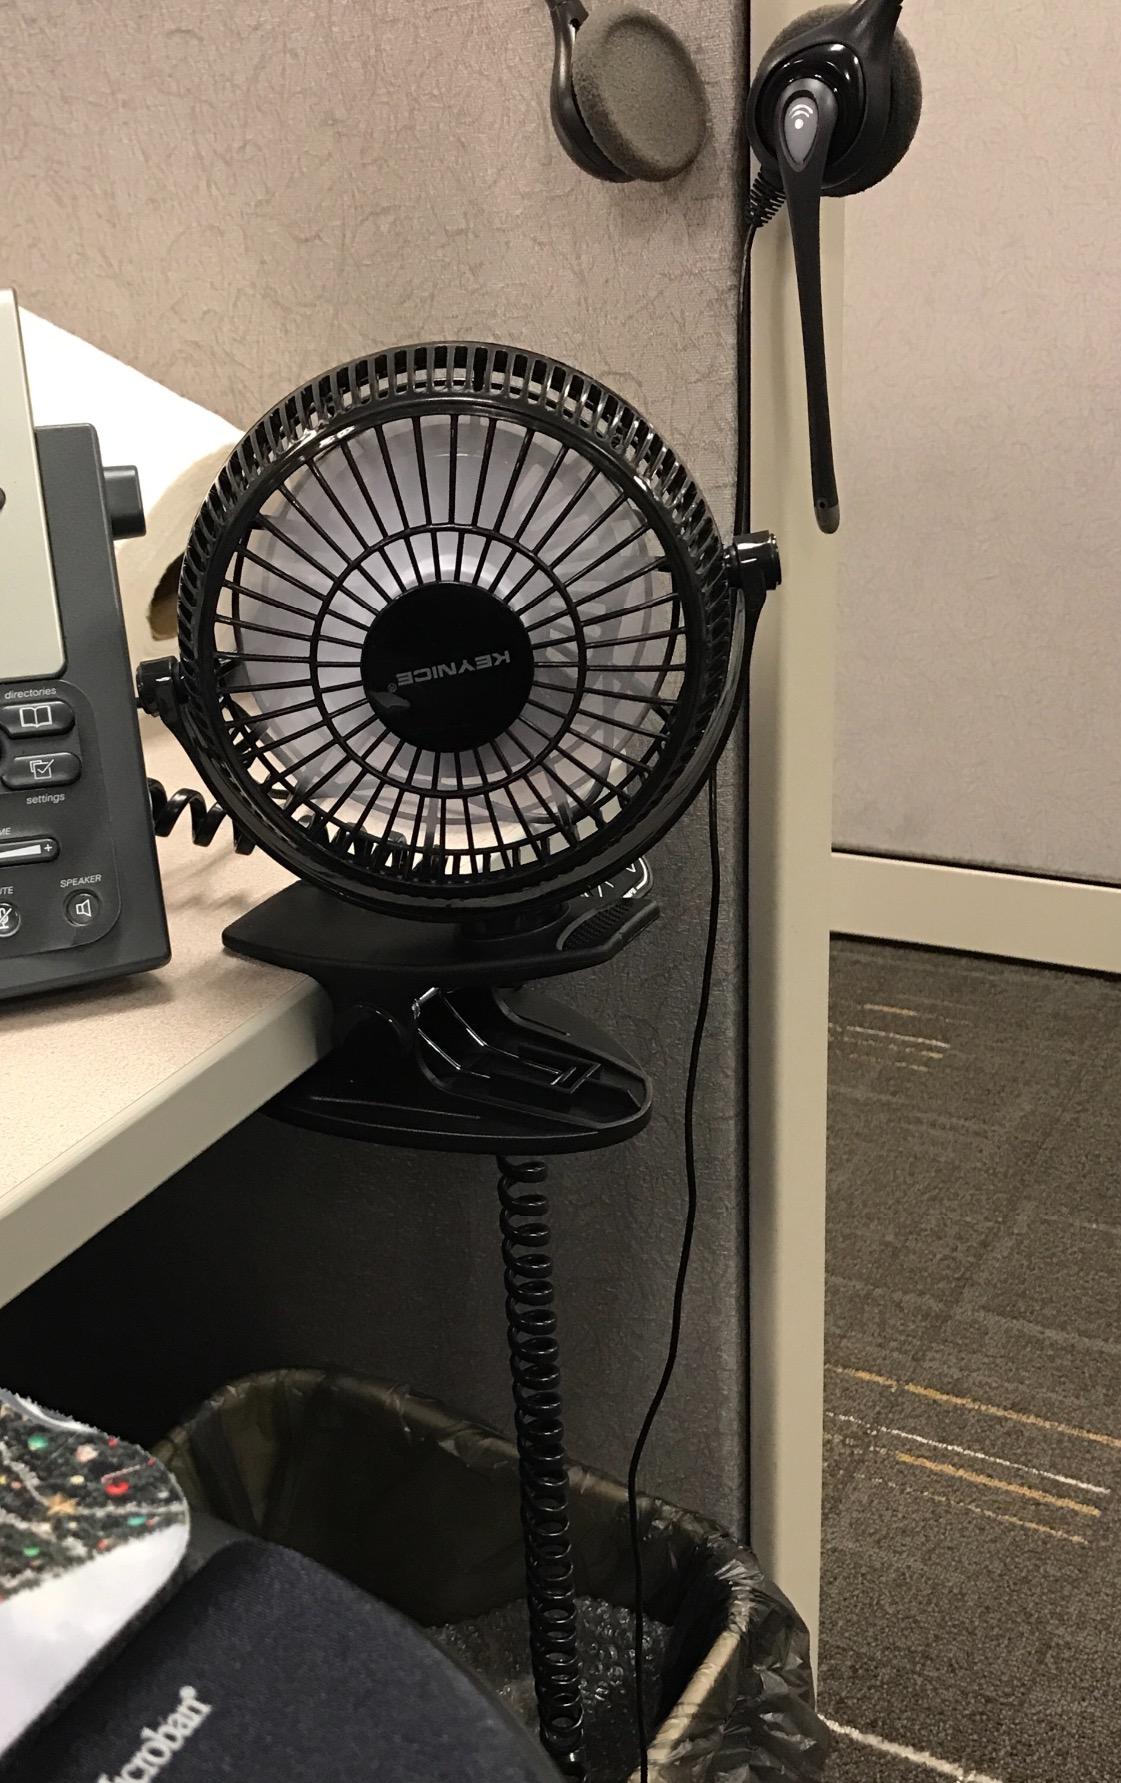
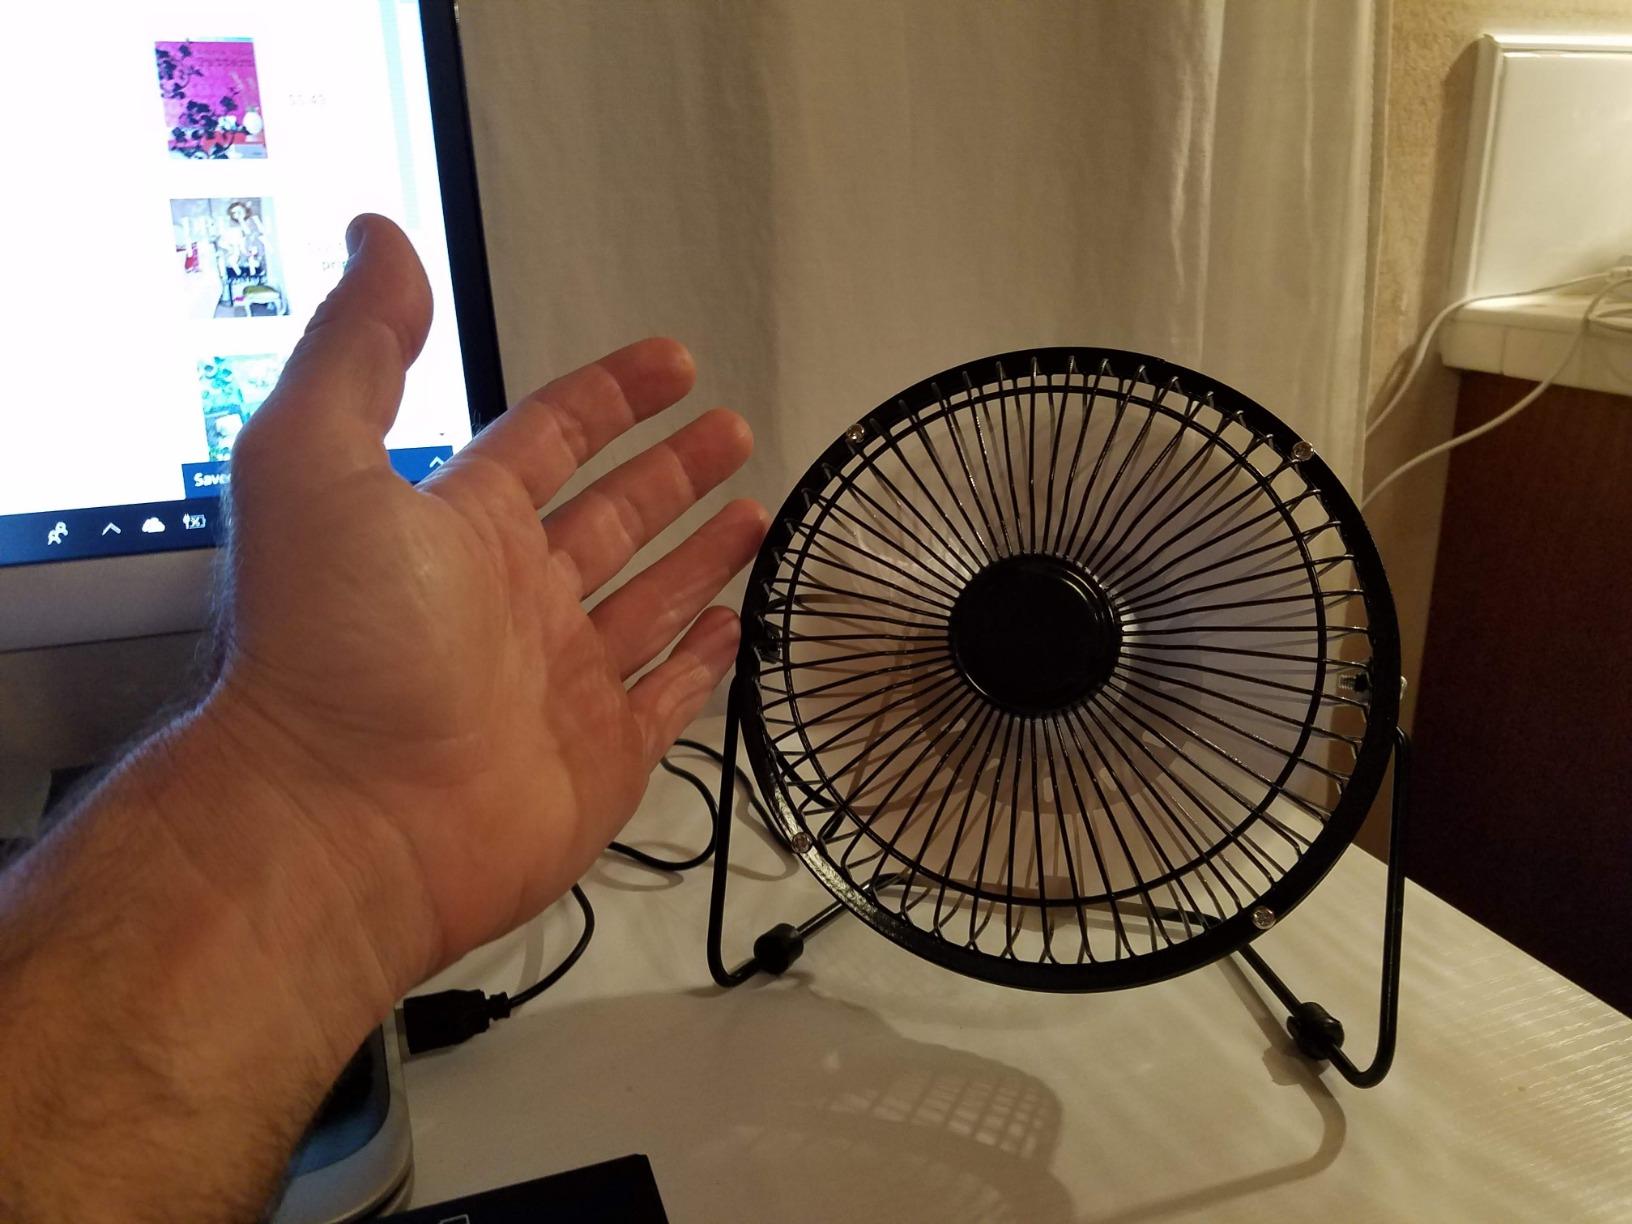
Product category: fan
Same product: no